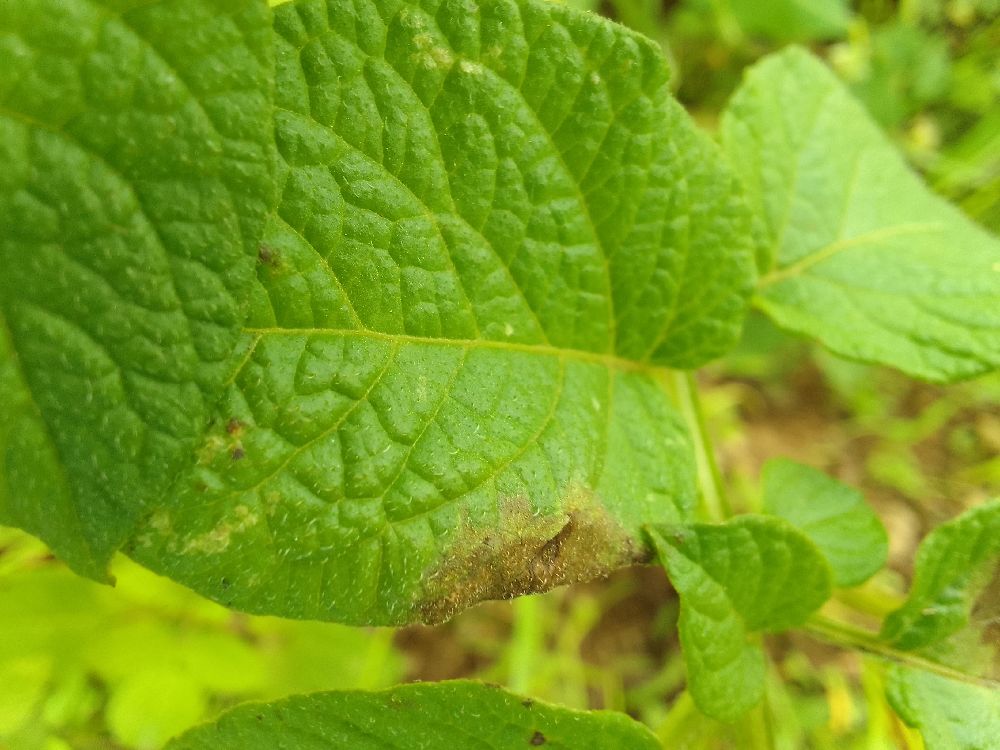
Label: Late blight